Via Rail

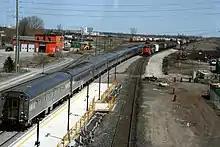
A Via Rail train passes by a Canadian National Railway train. The majority of the track Via operates on is owned by CNR.

In March 2017, Via announced the release of a new category of rail pass valid for the month of July 2017 (corresponding to Canada's sesquicentennial celebrations) for youth aged 18–25, costing $150 (several hundred dollars cheaper than a comparable rail pass would typically cost). A larger than expected response resulted in the temporary loss of functionality for Via's website. Despite plans to cap the number of passes sold at 1867 (the year of Canadian Confederation), over 4,000 passes were ultimately sold. The company received significant backlash, as it initially appeared there was no limit on the number of passes available.